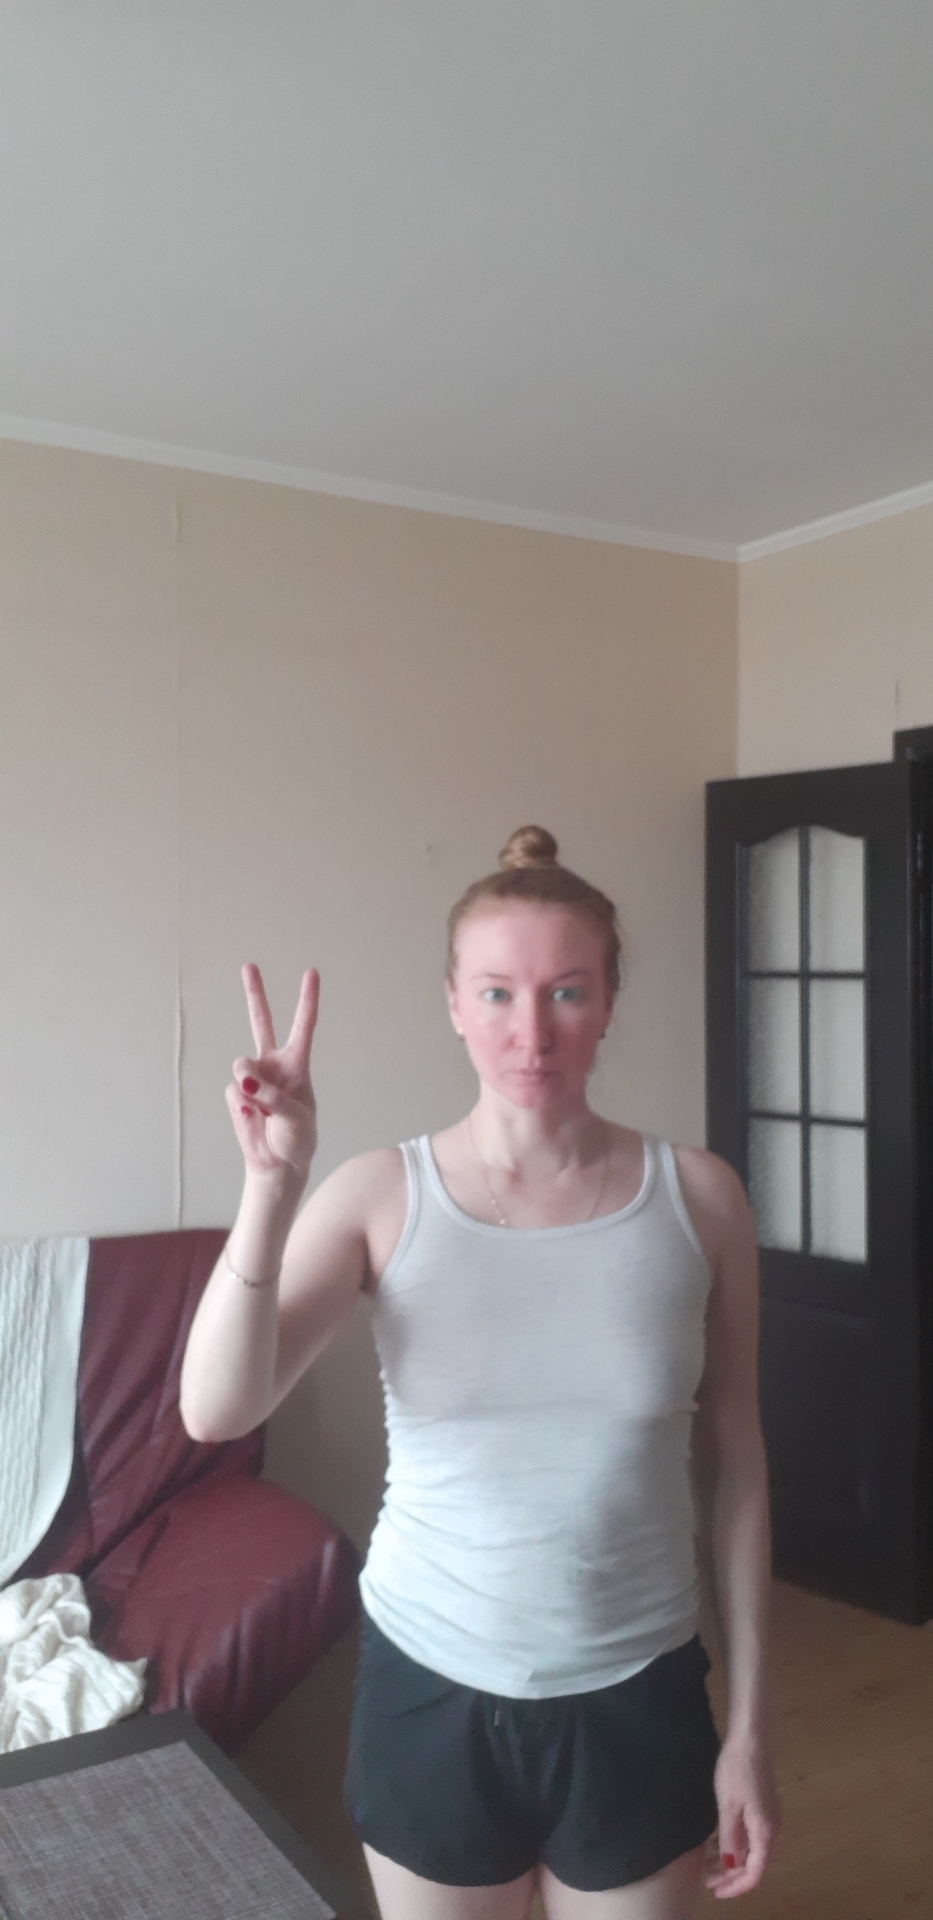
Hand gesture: peace